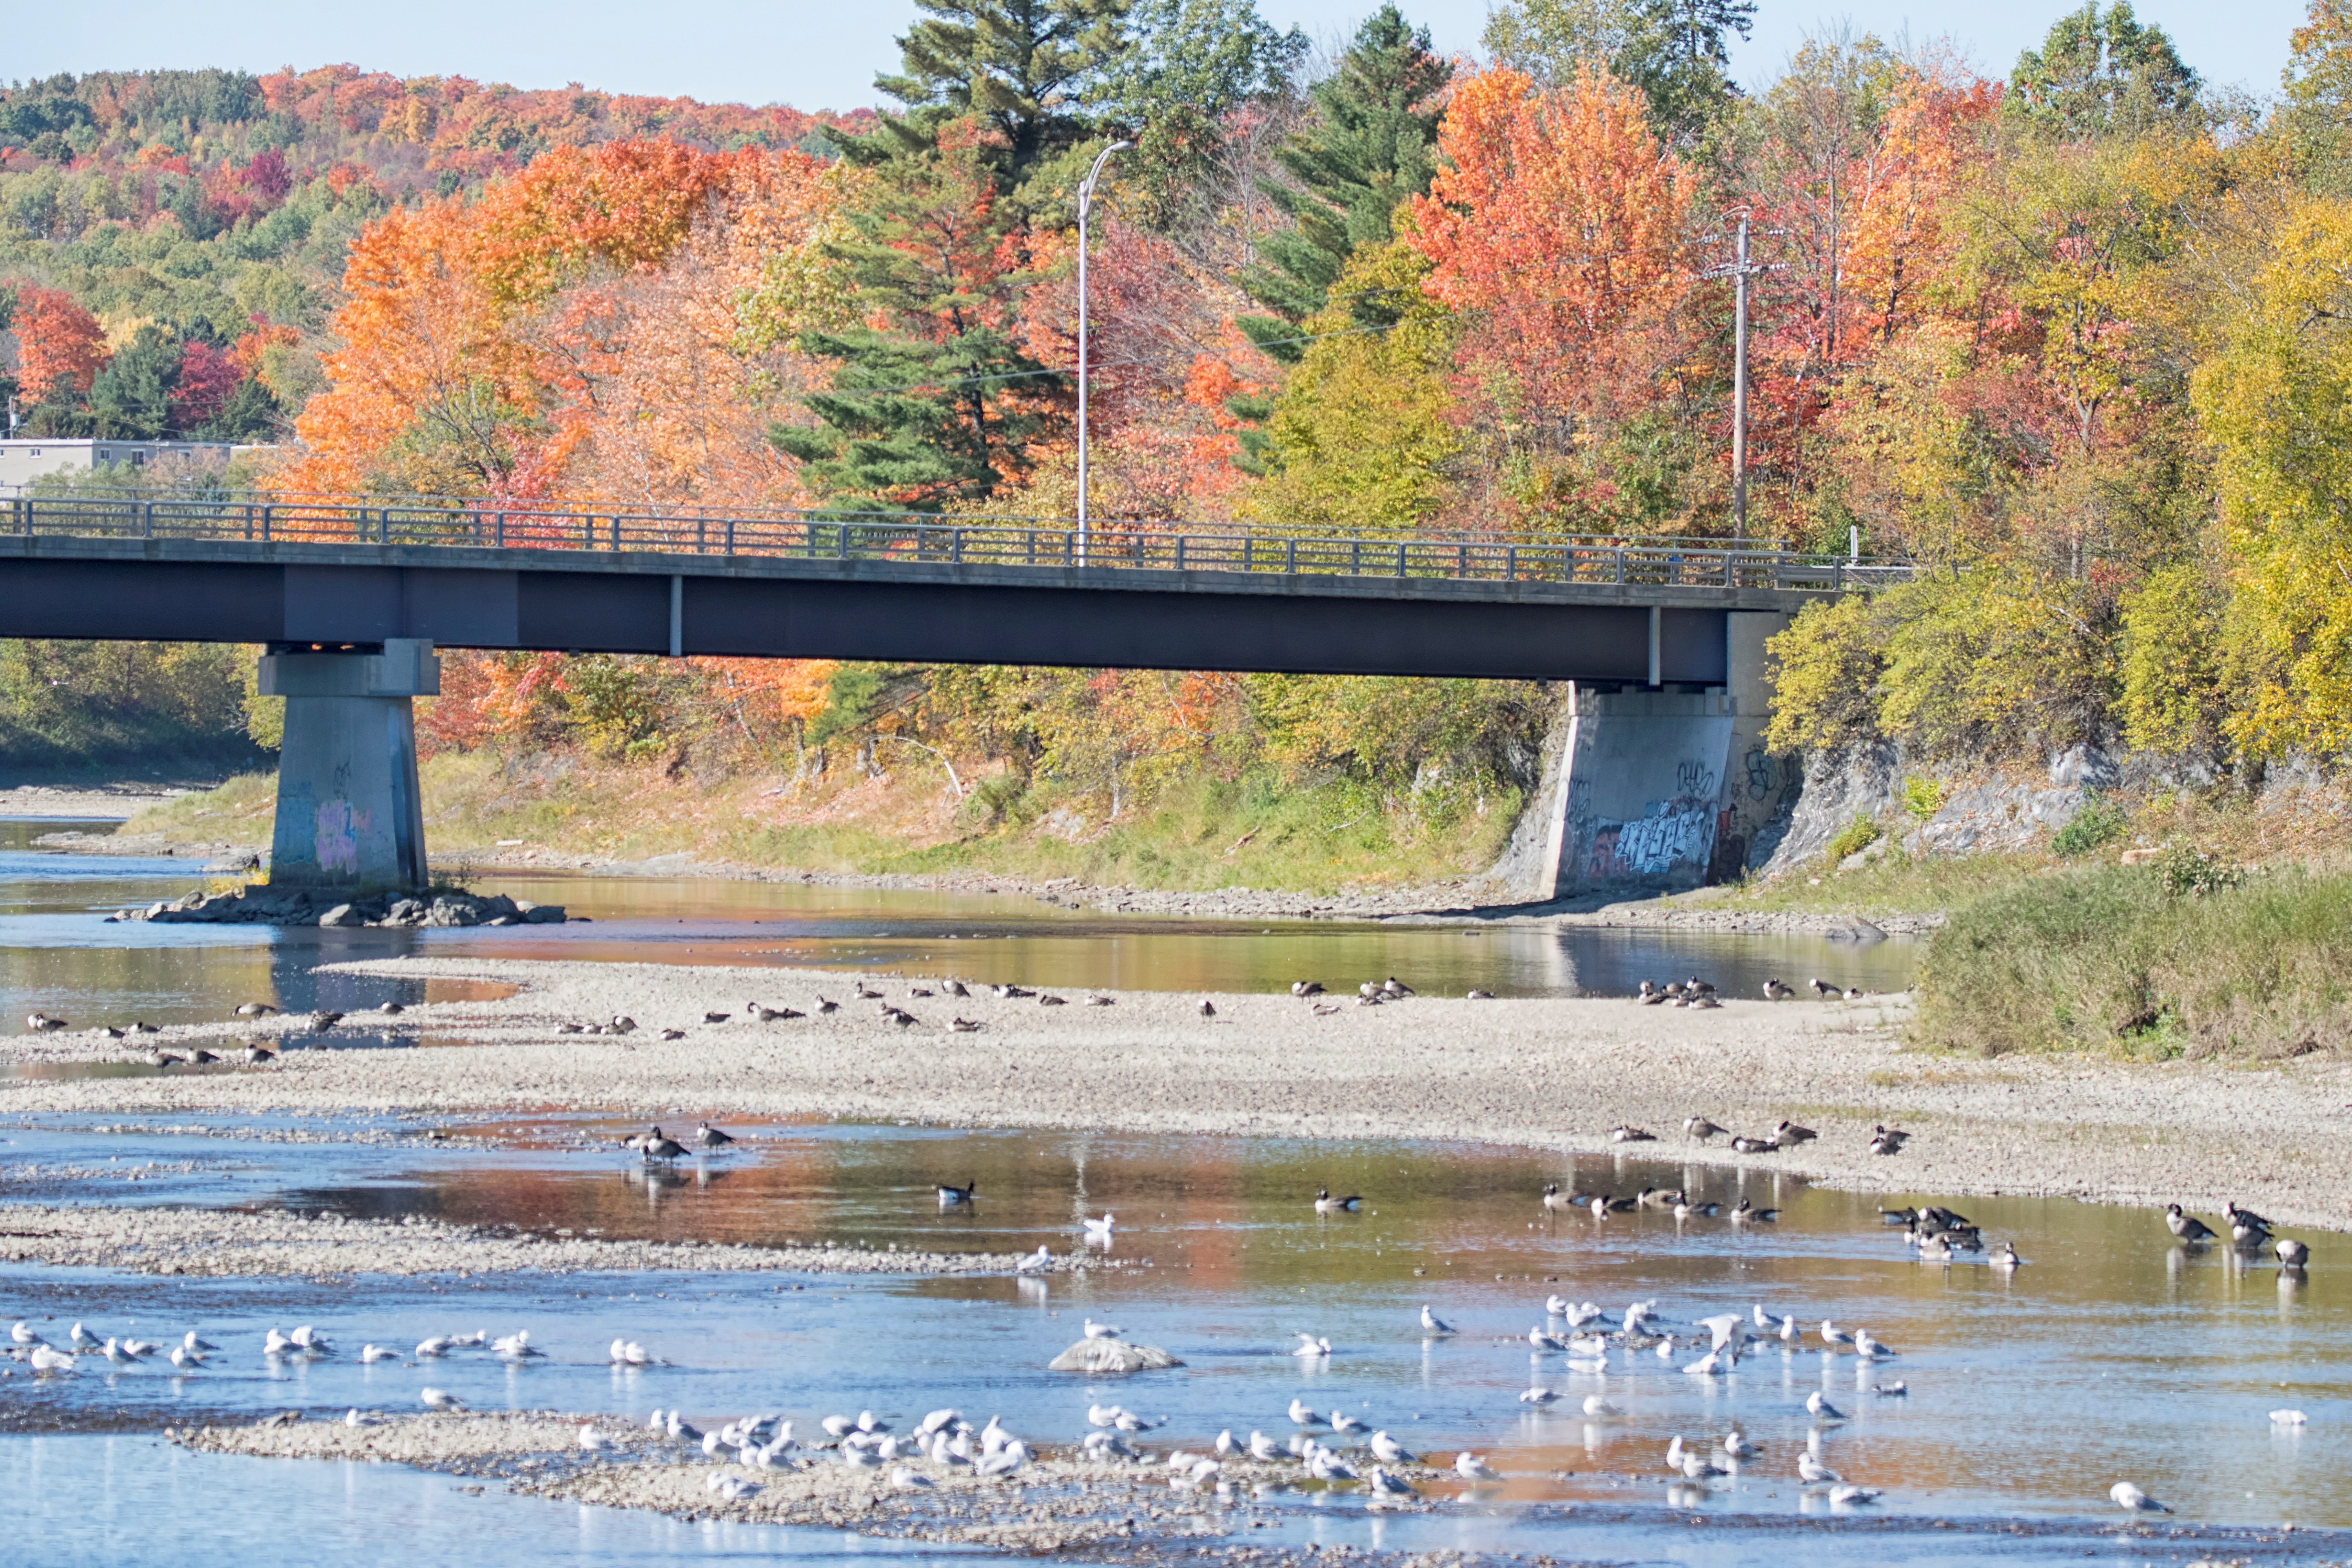
water, bird, track, bridge, lake, river, reflection, reservoir, season, waterway, canada, goose, quebec, du, sherbrooke, oiseau, bernache, nonbuilding structure